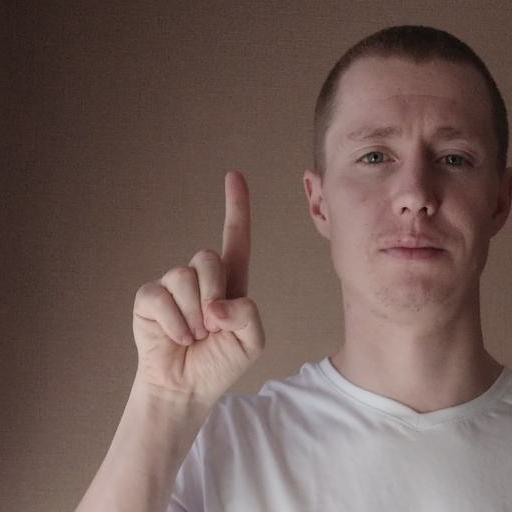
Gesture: one